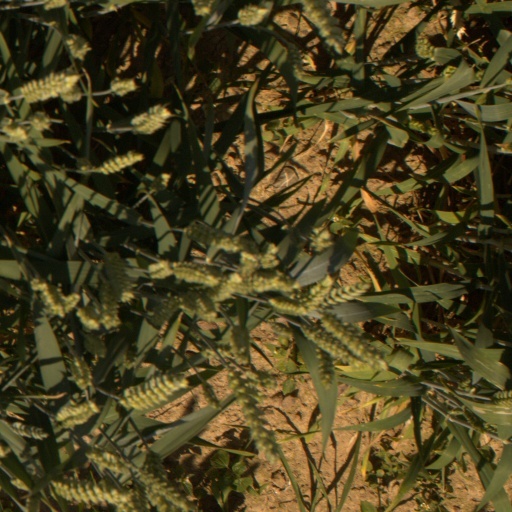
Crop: wheat